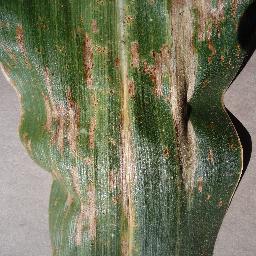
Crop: corn
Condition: (maize)_cercospora_spot_gray_spot